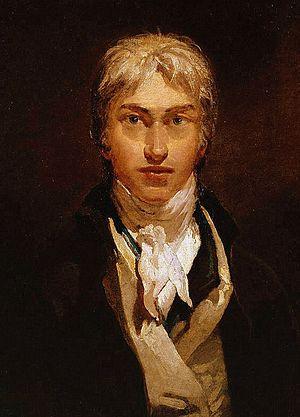
Le château de Montsoreau est un château français de style gothique et Renaissance situé dans le Val de Loire sur la commune de Montsoreau dans le sud-est du département de Maine-et-Loire en région Pays de la Loire.